Randall Davidson

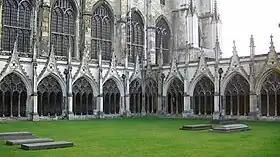
Cloister of Canterbury Cathedral

The historian Matthew Grimley describes the prayer-book controversy of 1927–28 as "the last great parliamentary battle over Church and state". Davidson – like his Tudor predecessor Thomas Cranmer, according to "The Times" – had "immense and perhaps excessive faith in a new Prayer-book as a means of composing differences and restoring discipline within the Church". He also considered that a modern Prayer-book would enrich Anglican services and make them relevant to 20th-century needs unforeseen when Cranmer and his colleagues wrote the original version in the 16th century. Work had been going on under his supervision since 1906, and in 1927 a version was finally ready. The Church Assembly approved it, and it was put to Parliament for authorisation. The House of Lords agreed it by an unexpectedly large majority of 241 votes. The measure then went before the House of Commons, where it was introduced by William Bridgeman, who made a listless speech that did not impress MPs. Opposing, William Joynson-Hicks spoke vehemently, maintaining that the new Prayer-book opened the door to Romish practices. Davidson privately wrote of Bridgeman's speech, "He absolutely muffed it. It was a poor speech with no knowledge and no fire"; Bell calls Joynson-Hicks's speech "flashy" but "abundantly successful". The Commons rejected the bill by 238 votes to 205. The MP Austen Chamberlain described Davidson as "a tragically pathetic figure as he left ... after the result". "The Times" said: